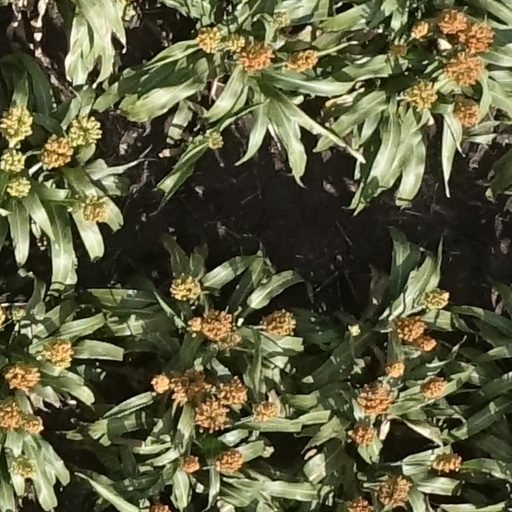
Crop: sorghum